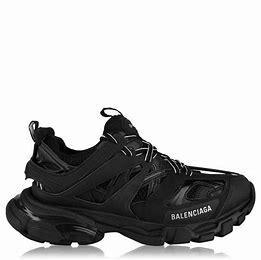
Brand: Balenciaga
Model: Track 2